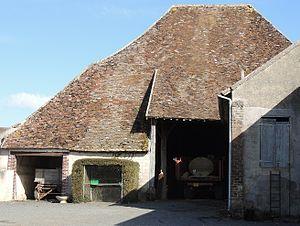
Grange dîmière de Malesherbes à Montigny le Guédier avec un grand toit à faitage central très court et donc à pentes d'environs 45° avec différentiel pour la grande ""porte"" où il est moins pentu et pour le reste du batiment où il court jusqu'aux murs d'à peine plus d'1 m de haut. Les arretes de ce grand toit ne sont pas rectilignes Un autre profil de batiment sur la droite cache la partie droite de la grande ""porte"""
Cet article recense les monuments historiques de l'est de la Seine-et-Marne, en France.